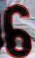
Number: 6